Remodernist film

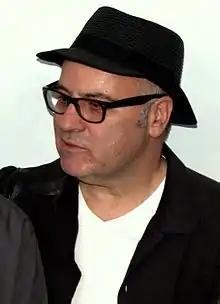
Amos Poe

Films later seen as Remodernist included "Youngblood" (1995) by Harris Smith, "Shooting at the Moon" (1998–2003) by Jesse Richards and Nicholas Watson, and "Medway Bus Ride" (1999) by Wolf Howard.